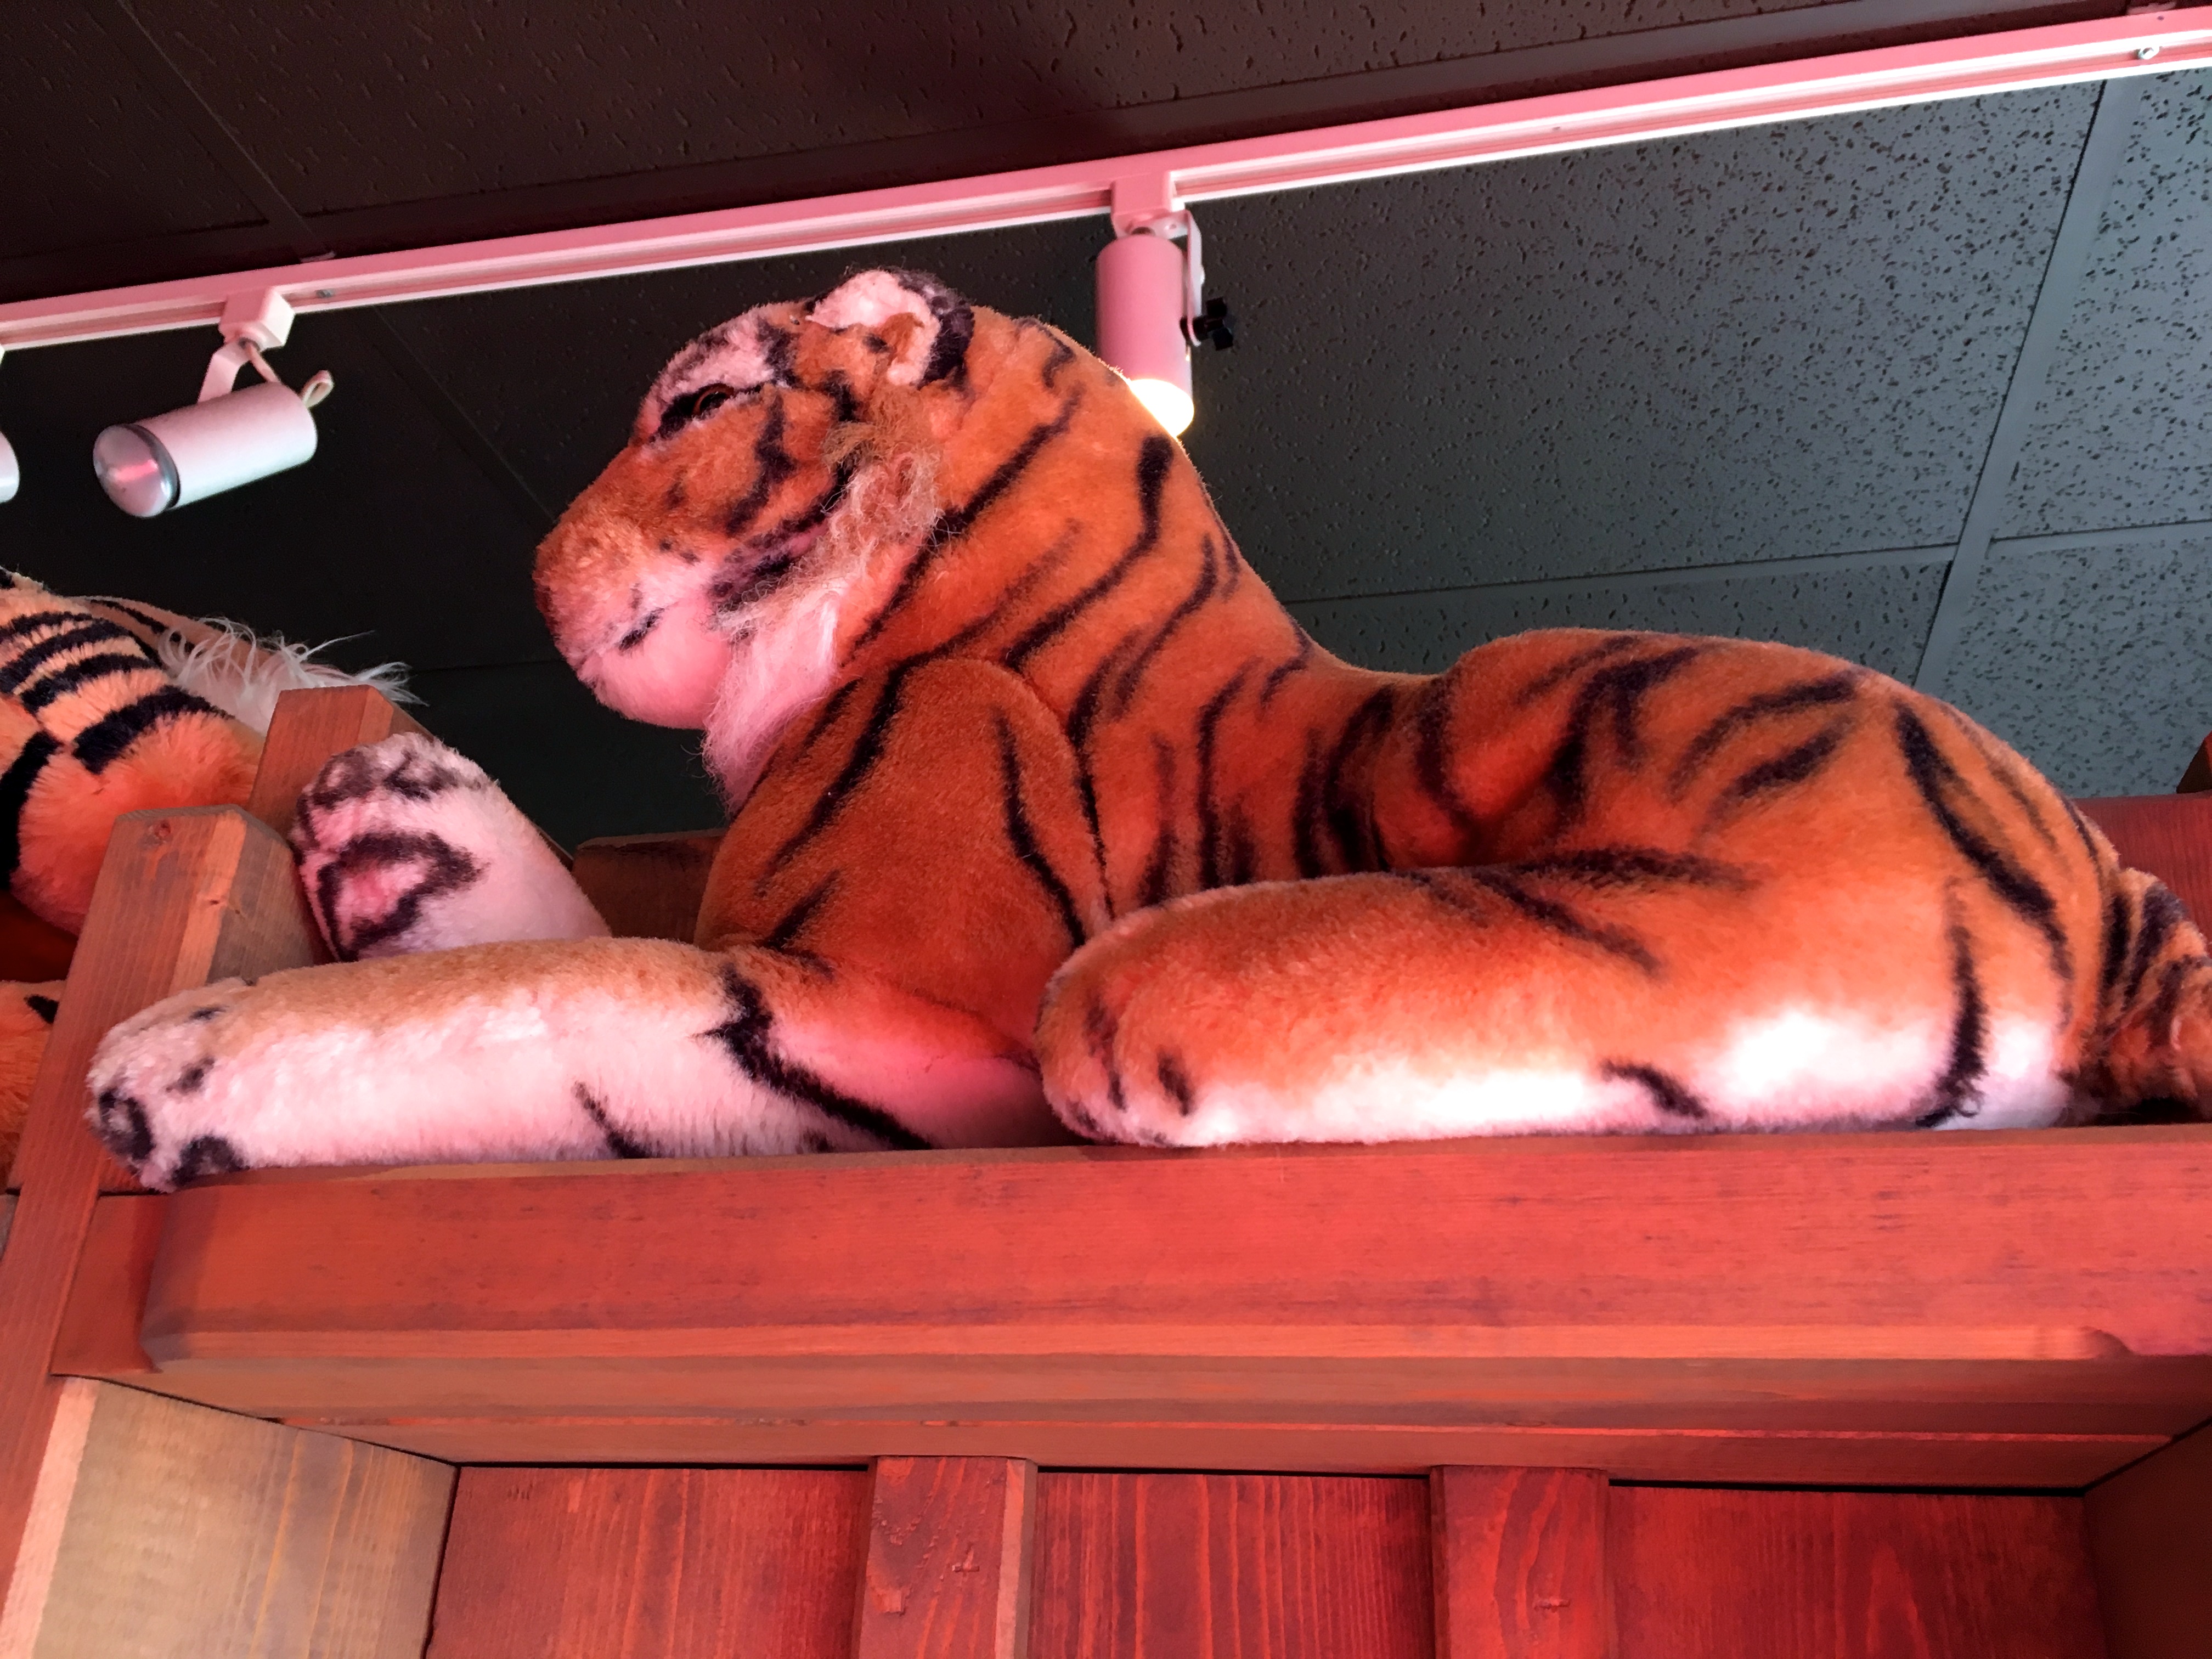
red, cat, mammal, tiger, carving, big cats, cat like mammal